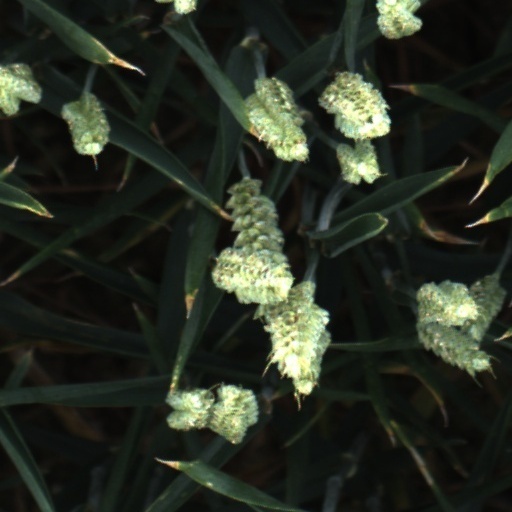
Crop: wheat